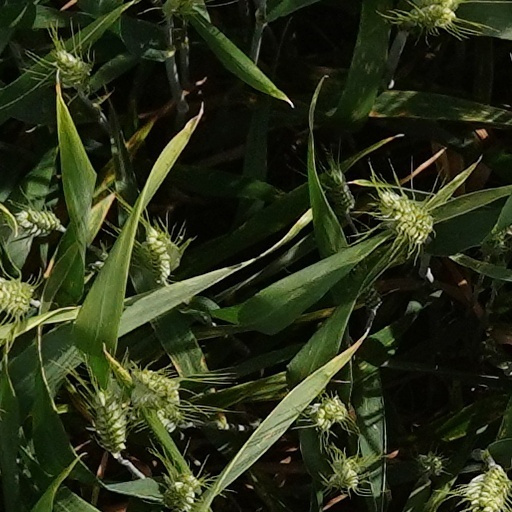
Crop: wheat